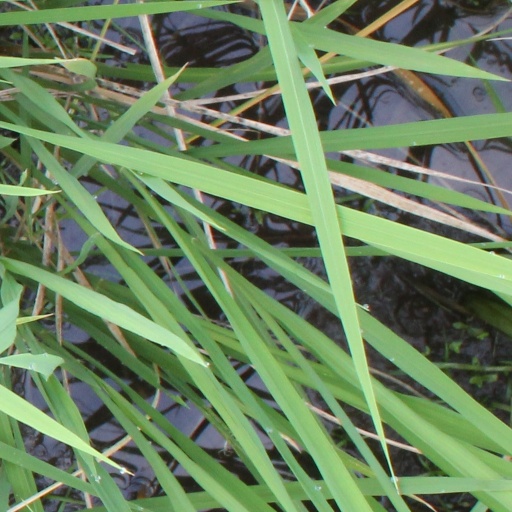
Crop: rice